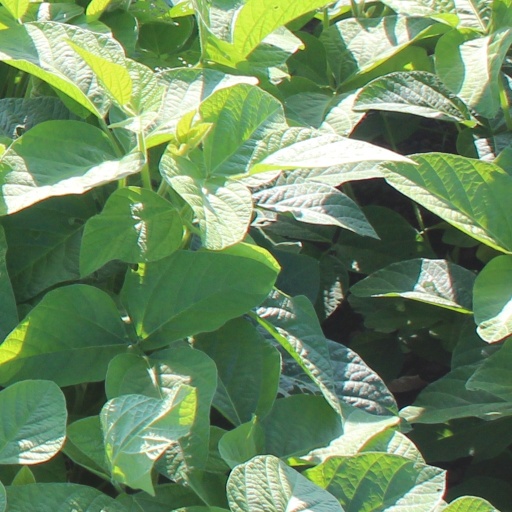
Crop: soybean